Masanao Ozaki

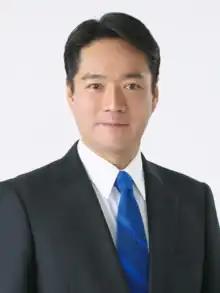
Official portrait, 2022

is a Japanese politician who has been serving as a member of the House of Representatives since 2021.